Burgo Bridge

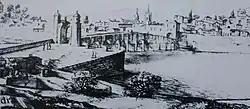
The Burgo bridge in 1669 from an illustration by Pier Maria Baldi

In the 16th century, the bridge had two defensive towers, one on each side of the river, the one closest to the town being connected to the walls of Pontevedra and annexed to the old prison, as shown in the drawings by Pier Maria Baldi and Celso Garcia de la Riega. On 26 November 1646, an enormous flood of the Lérez almost brought the bridge down. The towers were destroyed by the English in 1719. One of them was rebuilt, but it disappeared for good in 1805. In the centre there was a calvary which, in the middle of the 19th century, was moved to the surroundings of the Plaza Alonso de Fonseca, next to the Basilica of Saint Mary Major. At that time, the bridge had only 12 visible arches. The bridge stands on the city's coat of arms with its tower and calvary.